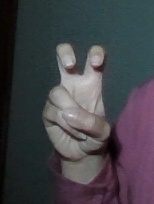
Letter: toot